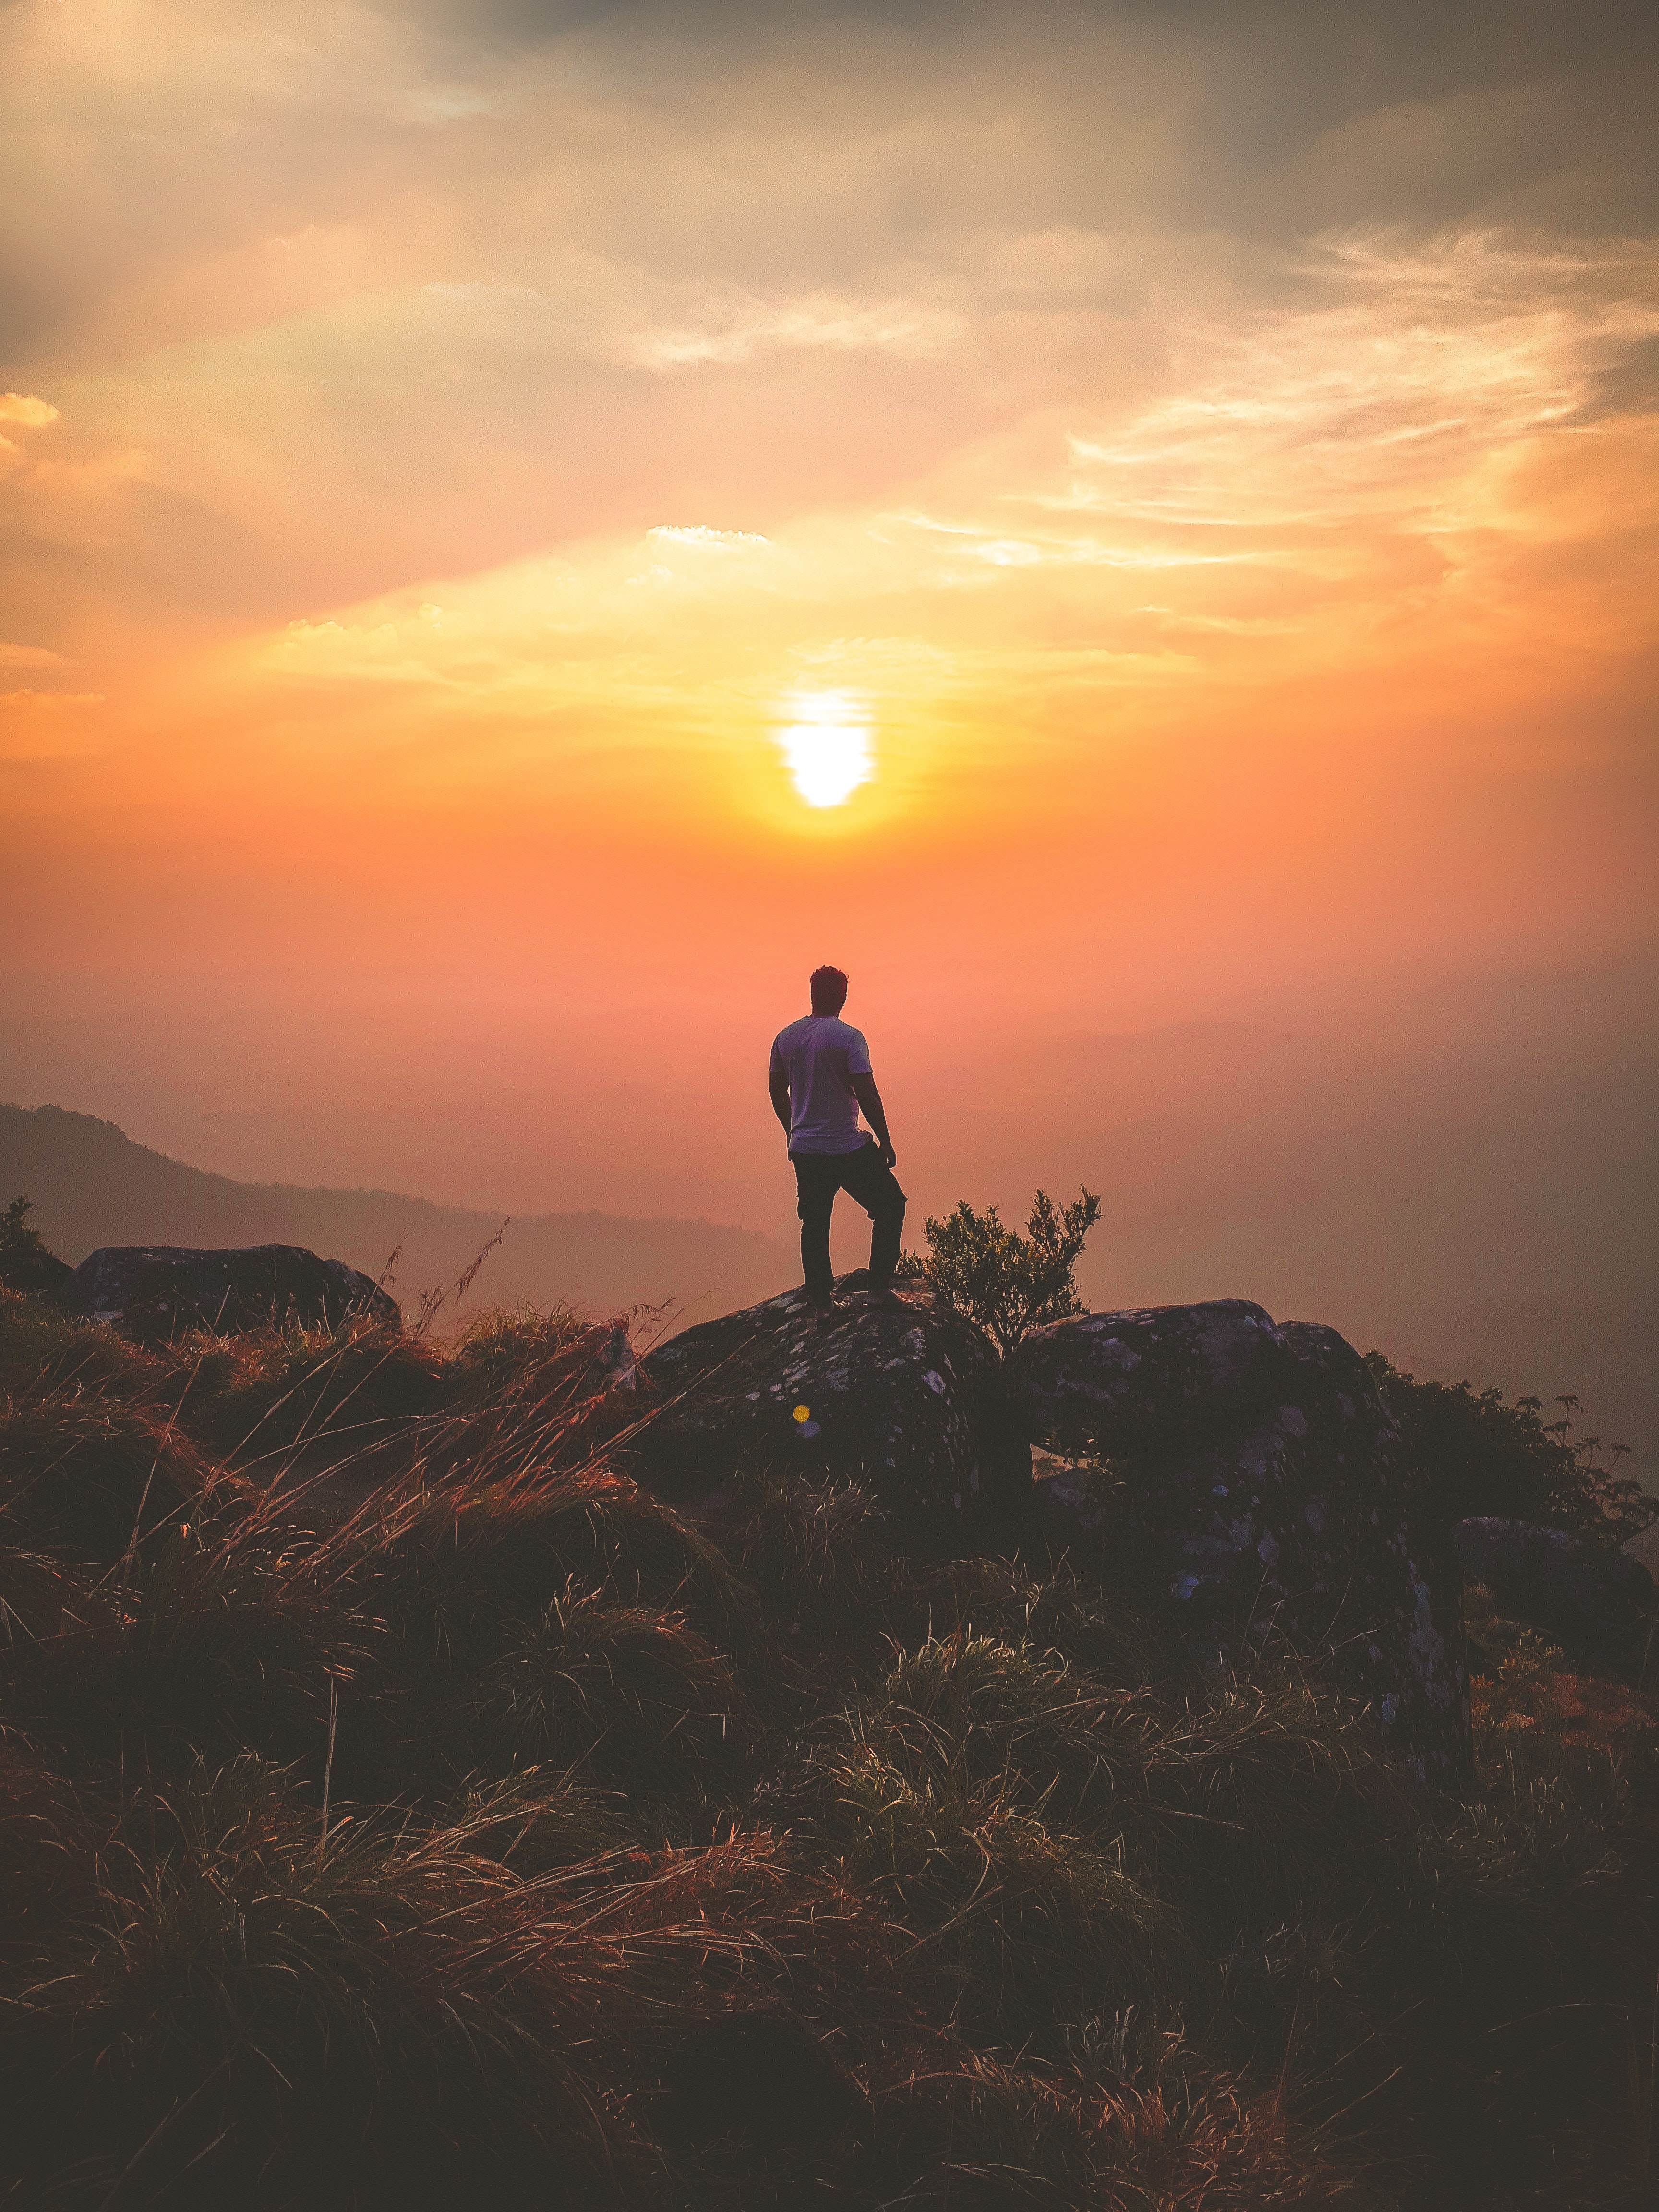
sky, sunrise, cloud, sunset, geological phenomenon, morning, sun, atmosphere, hill, mountain, sunlight, dawn, evening, terrain, horizon, meteorological phenomenon, ecoregion, afterglow, landscape, ridge, tree, dusk, rock, adventure, silhouette